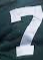
Number: 7